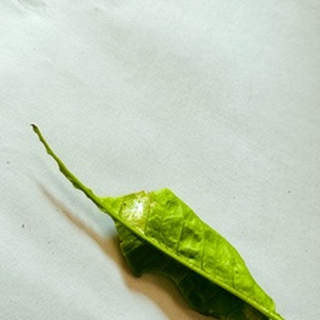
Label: lemon_deficiency